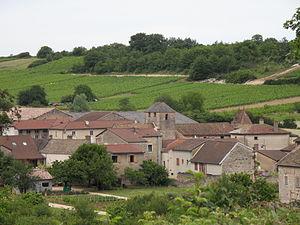
Bissy-la-Maconnaise (Saône-et-Loire)
Bissy-la-Mâconnaise est une commune française située en Haut-Mâconnais dans le département de Saône-et-Loire en région Bourgogne-Franche-Comté.